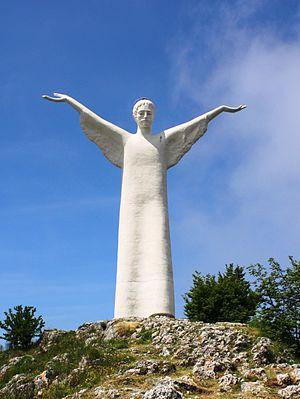
Cet article recense les statues les plus hautes actuellement érigées.